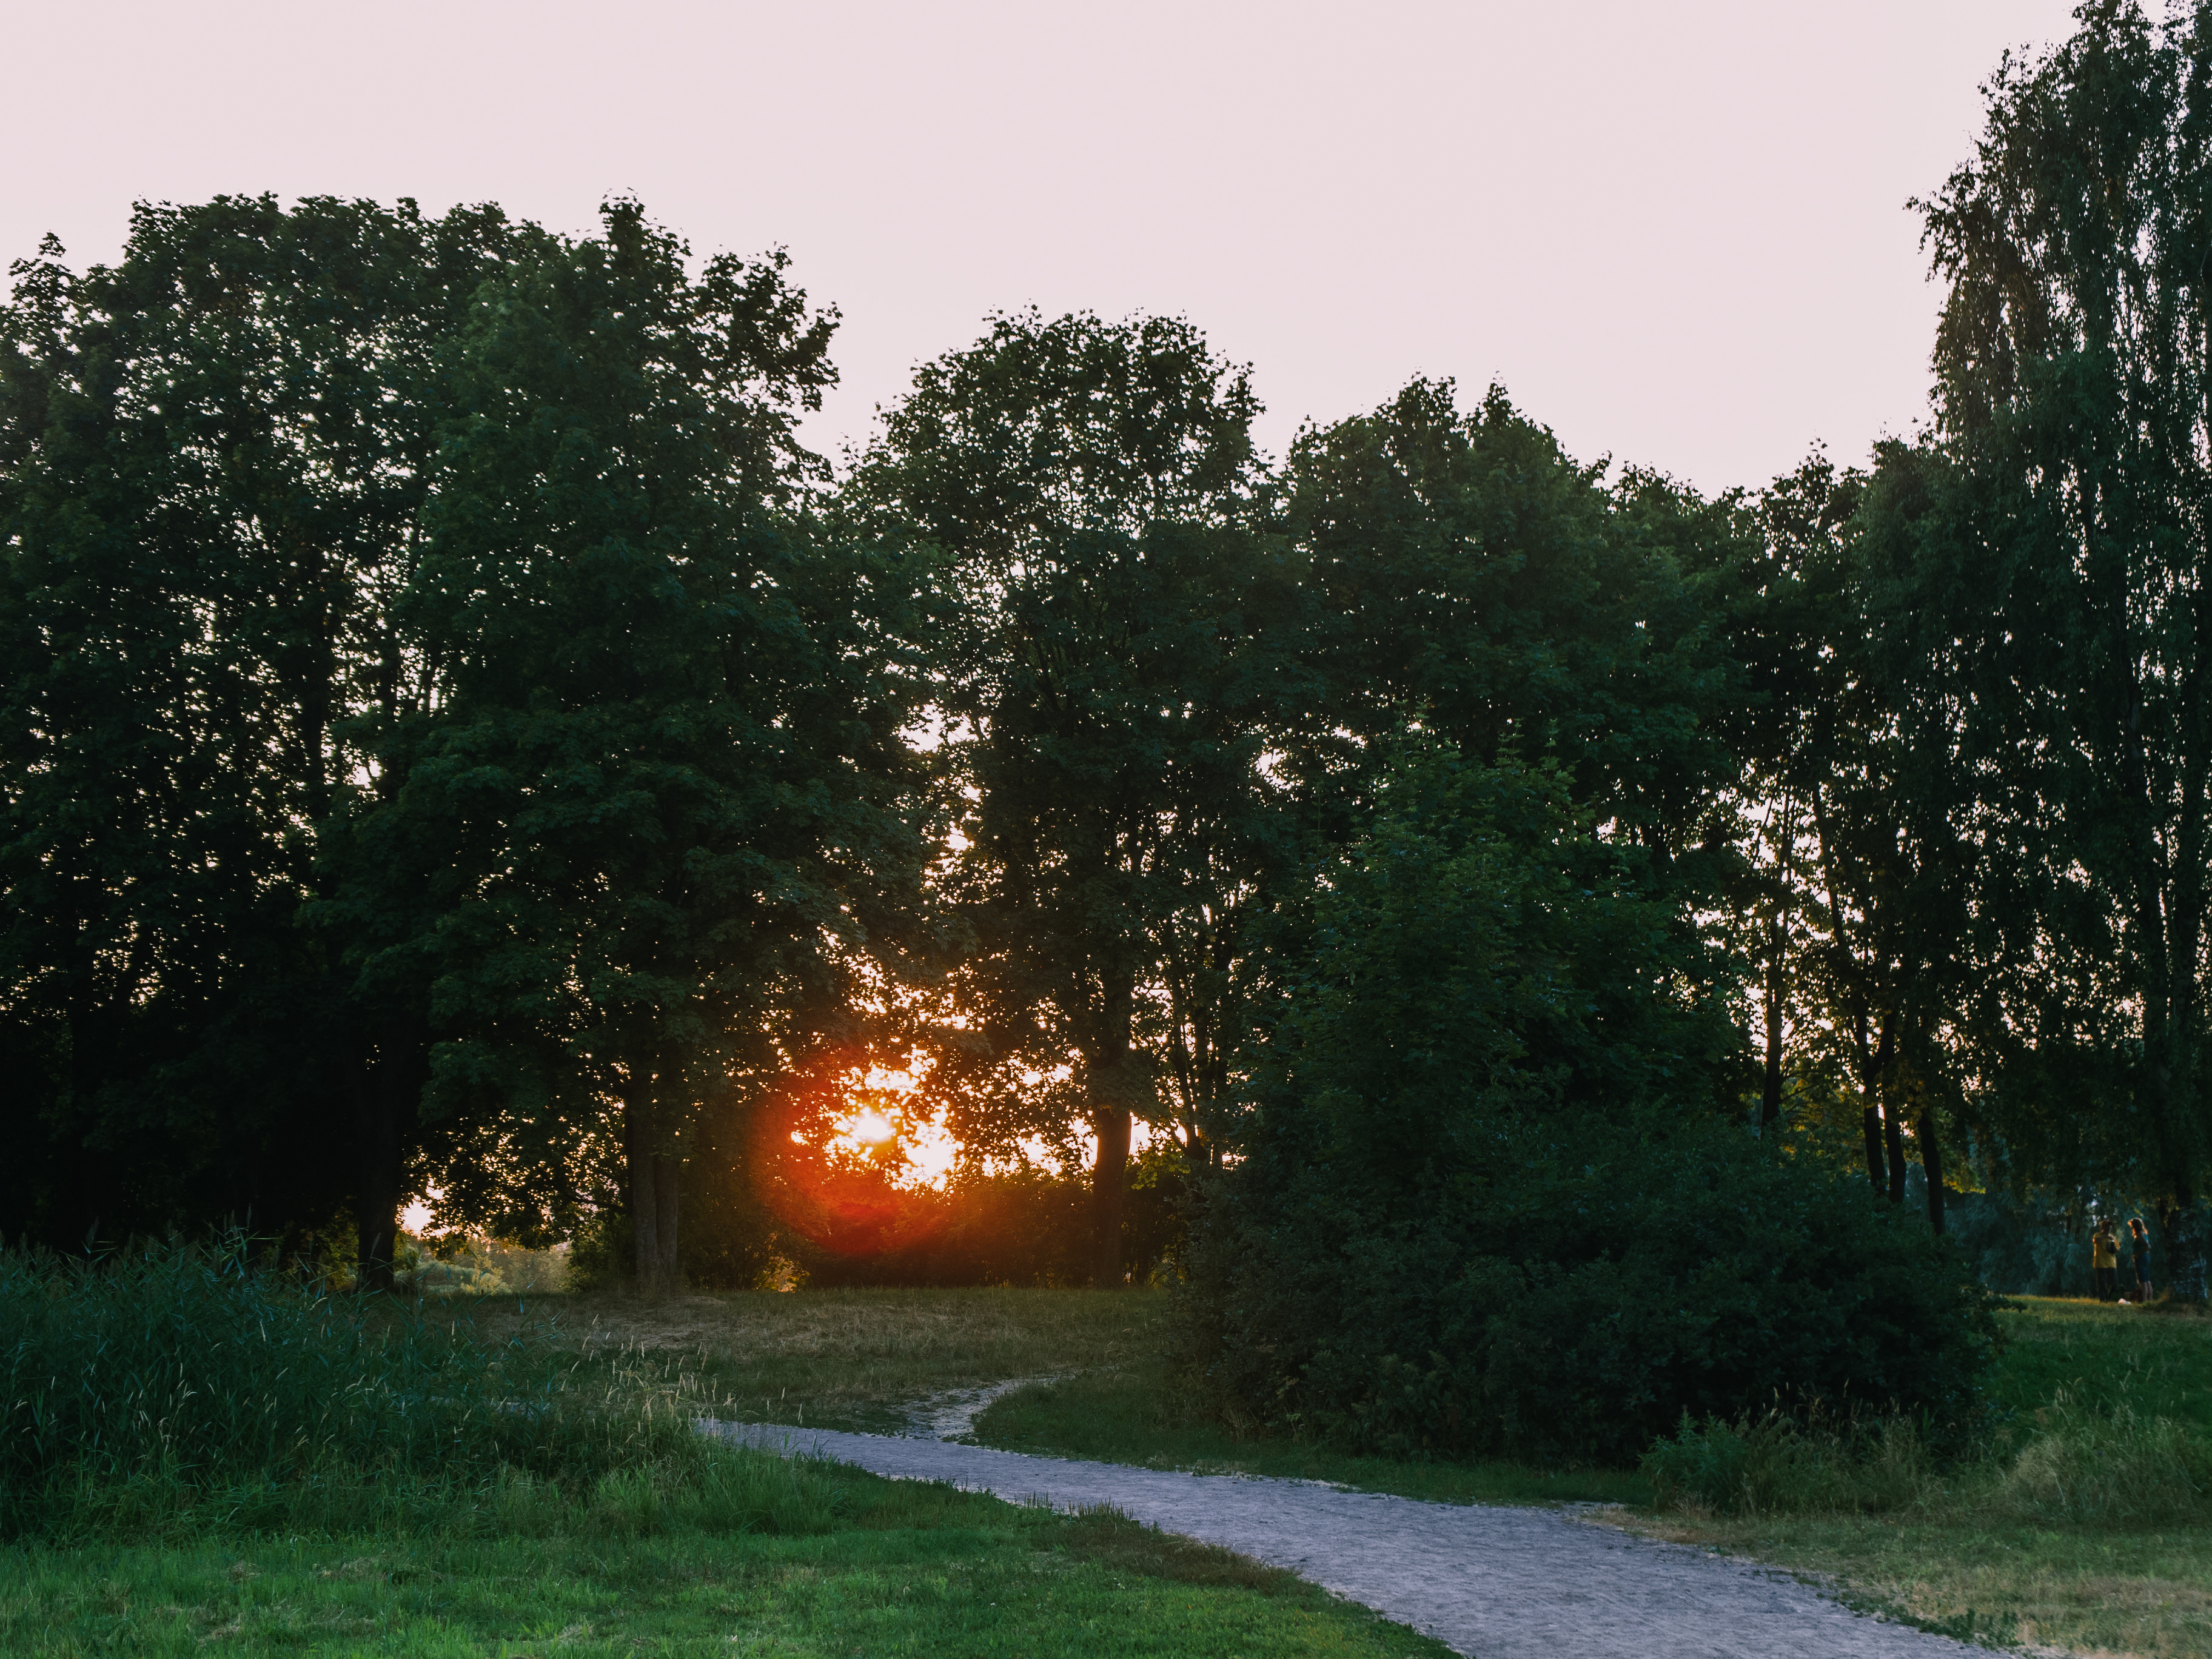
images, plant, sky, natural landscape, leaf, natural environment, branch, tree, vegetation, land lot, sunlight, afterglow, biome, grass, sunrise, landscape, woody plant, road surface, dusk, rural area, asphalt, road, Tints and shades, astronomical object, shrub, sunset, meadow, grassland, horizon, forest, sun, woodland, evening, heat, field, dawn, red sky at morning, deciduous, street light, pasture, temperate broadleaf and mixed forest, garden, lane, backlighting, landscaping, autumn, grove, night